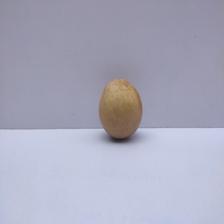
Size: Medium